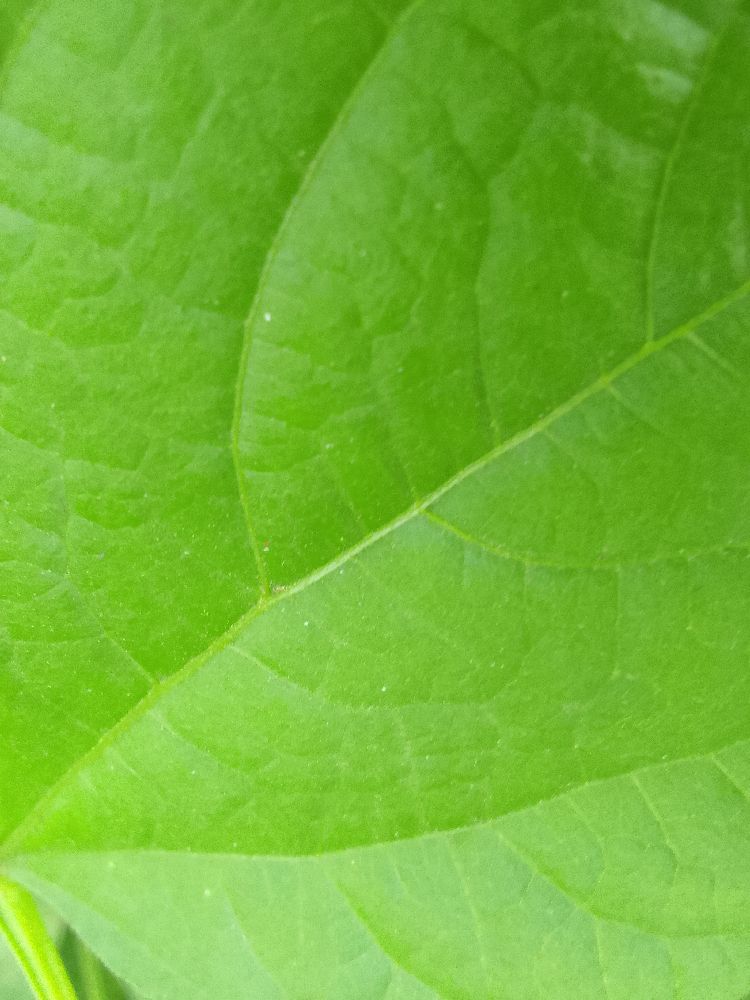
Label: healthy